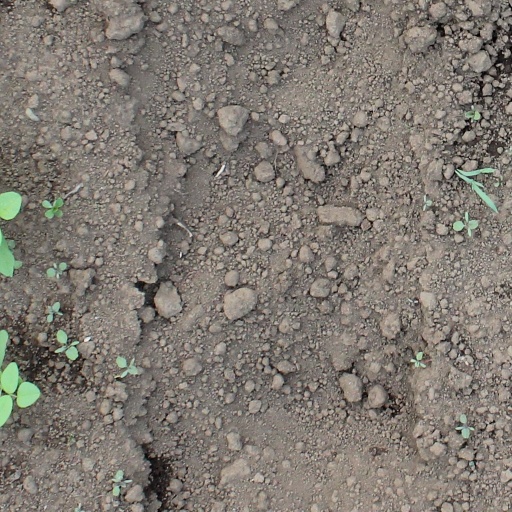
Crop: soybean